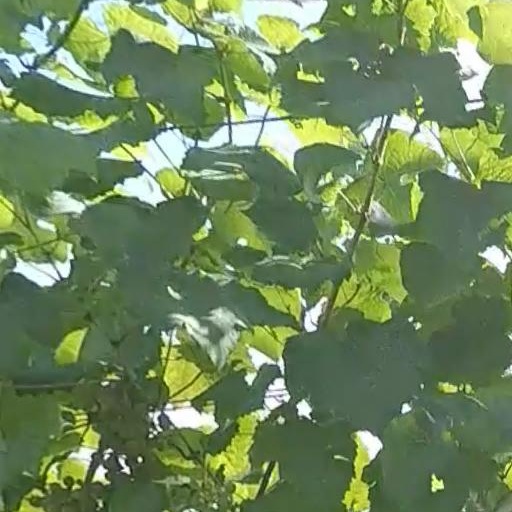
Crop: grape